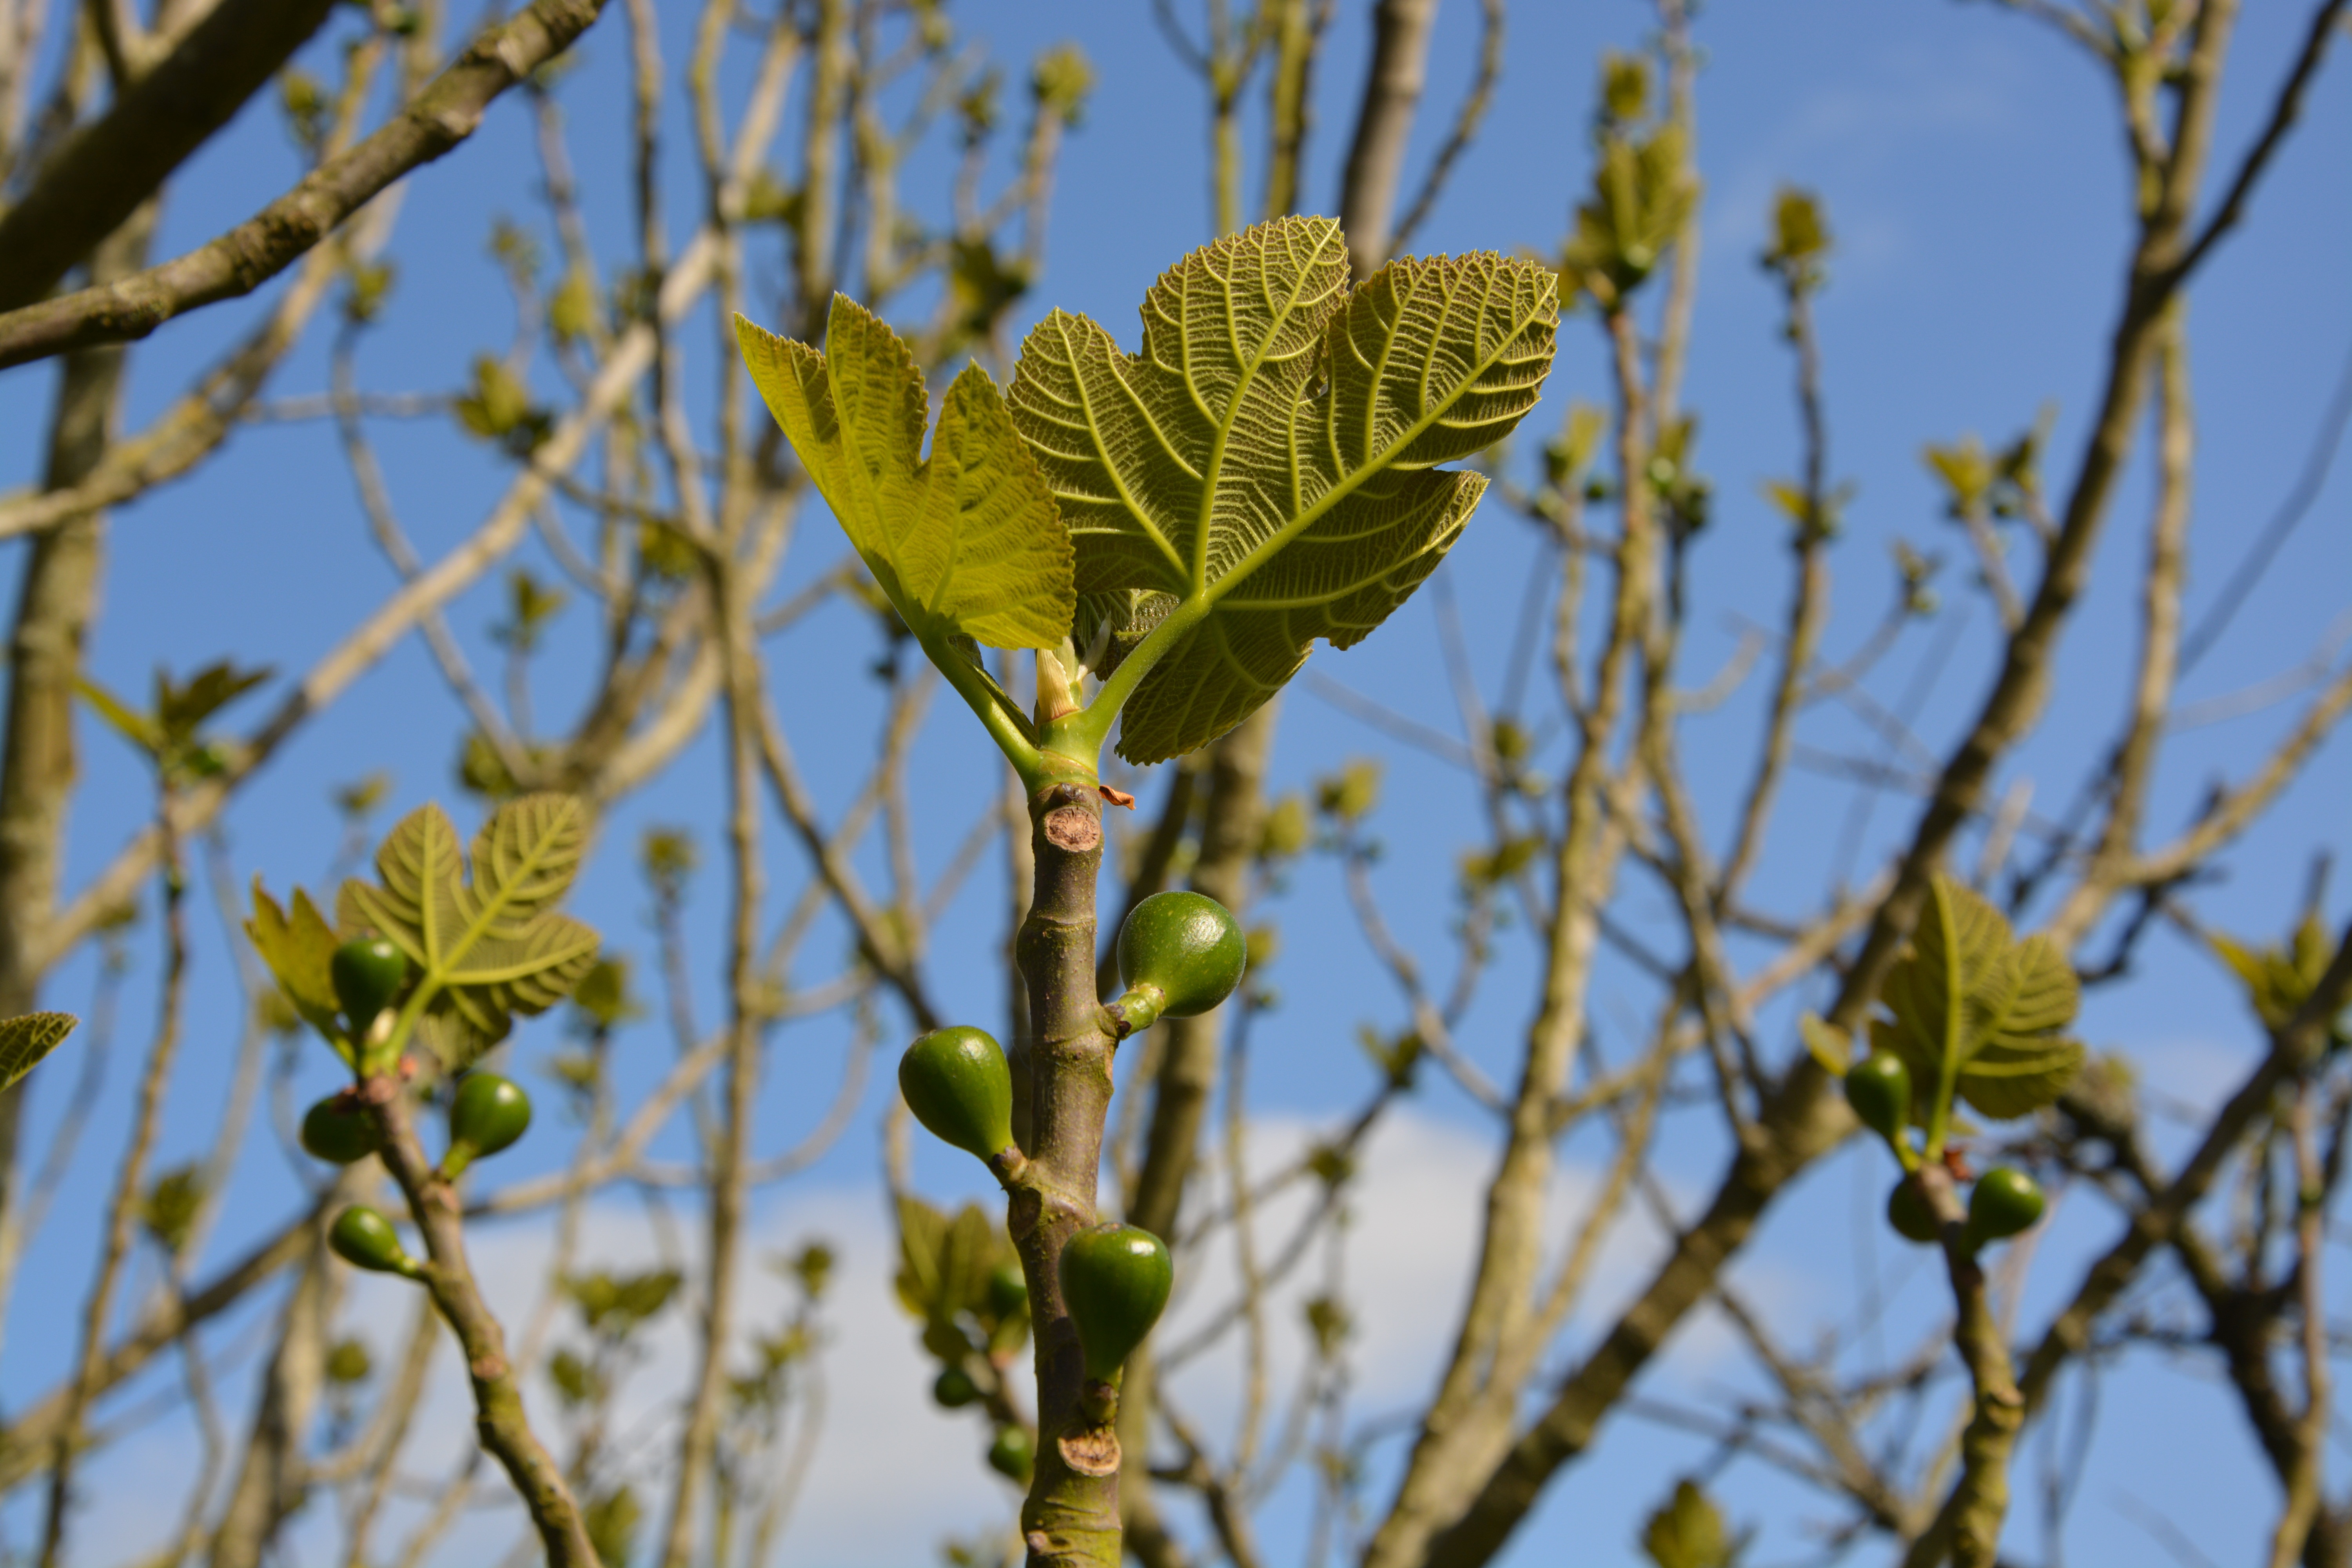
tree, nature, branch, blossom, plant, fruit, sunlight, leaf, flower, foliage, spring, green, produce, small, autumn, botany, yellow, flora, season, fauna, fig, wildflower, leaves, macro photography, flowering plant, compote, fig tree, plant stem, woody plant, land plant